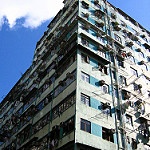
Scene: Outdoor